Idaho Northern and Pacific Railroad

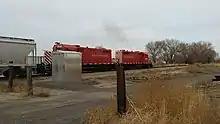
INPR GP9R in Fruitland, Idaho

The Oregon side of the railroad was originally built by the Oregon Railroad and Navigation Company from 1888 to 1890 from La Grande, Oregon to Elgin Oregon, in 1907 it was completed out to Joseph, Oregon now under the control of the OSL.